Side collision

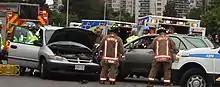
A side collision in Toronto

Broadside collisions are where the side of one vehicle is impacted by the front or rear of another vehicle, forming a "T". In the United States and Canada this collision type is also known as a right-angle collision or T-bone collision; it is also sometimes referred to by the abbreviation "AABS" for "auto accident, broadside". Vehicle damage and occupant injury are more likely to be severe, but severity varies based on the part of the vehicle that is struck, safety features present, the speeds of both vehicles, and vehicle weight and construction.